Like a Prayer (song)

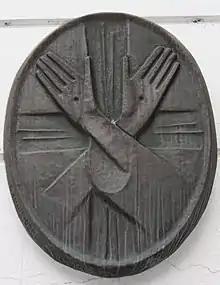
An oval wooden structure, with two hands etched in it in a cross. Both the hands show a small hole in the middle of the palm.

Scholars and academics have offered different interpretations of the music video and its story line. Allen Metz, one of the authors of "The Madonna Companion: Two Decades of Commentary", noted that when Madonna enters the church at the beginning of the clip, the line "I hear you call my name, And it feels like... Home" is played. The women of Italian East Harlem in New York refer to their Church as "la casa di momma" (Momma's House). In that respect, Metz believed that Madonna alluded herself to be one from Harlem, but also refers herself as divinity returning to the Church. This divine aspect is further explored by Nicholas B. Dirks, author of "Culture/power/history", who argued that Madonna falling into a dream is the most important point of the narrative as it signified that "Madonna is really not putting herself in place of the redeemer, but imagining herself as one."